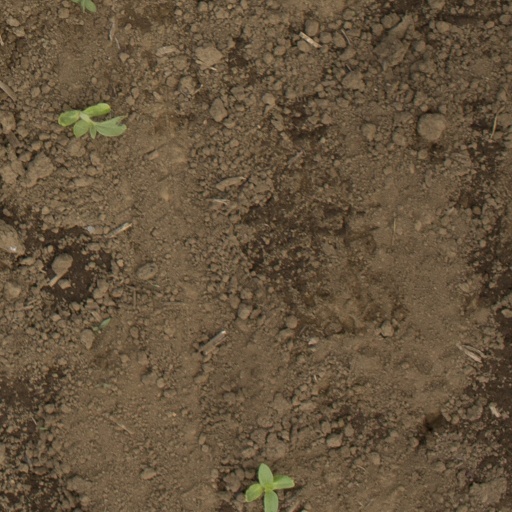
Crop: Jerusalem artichoke